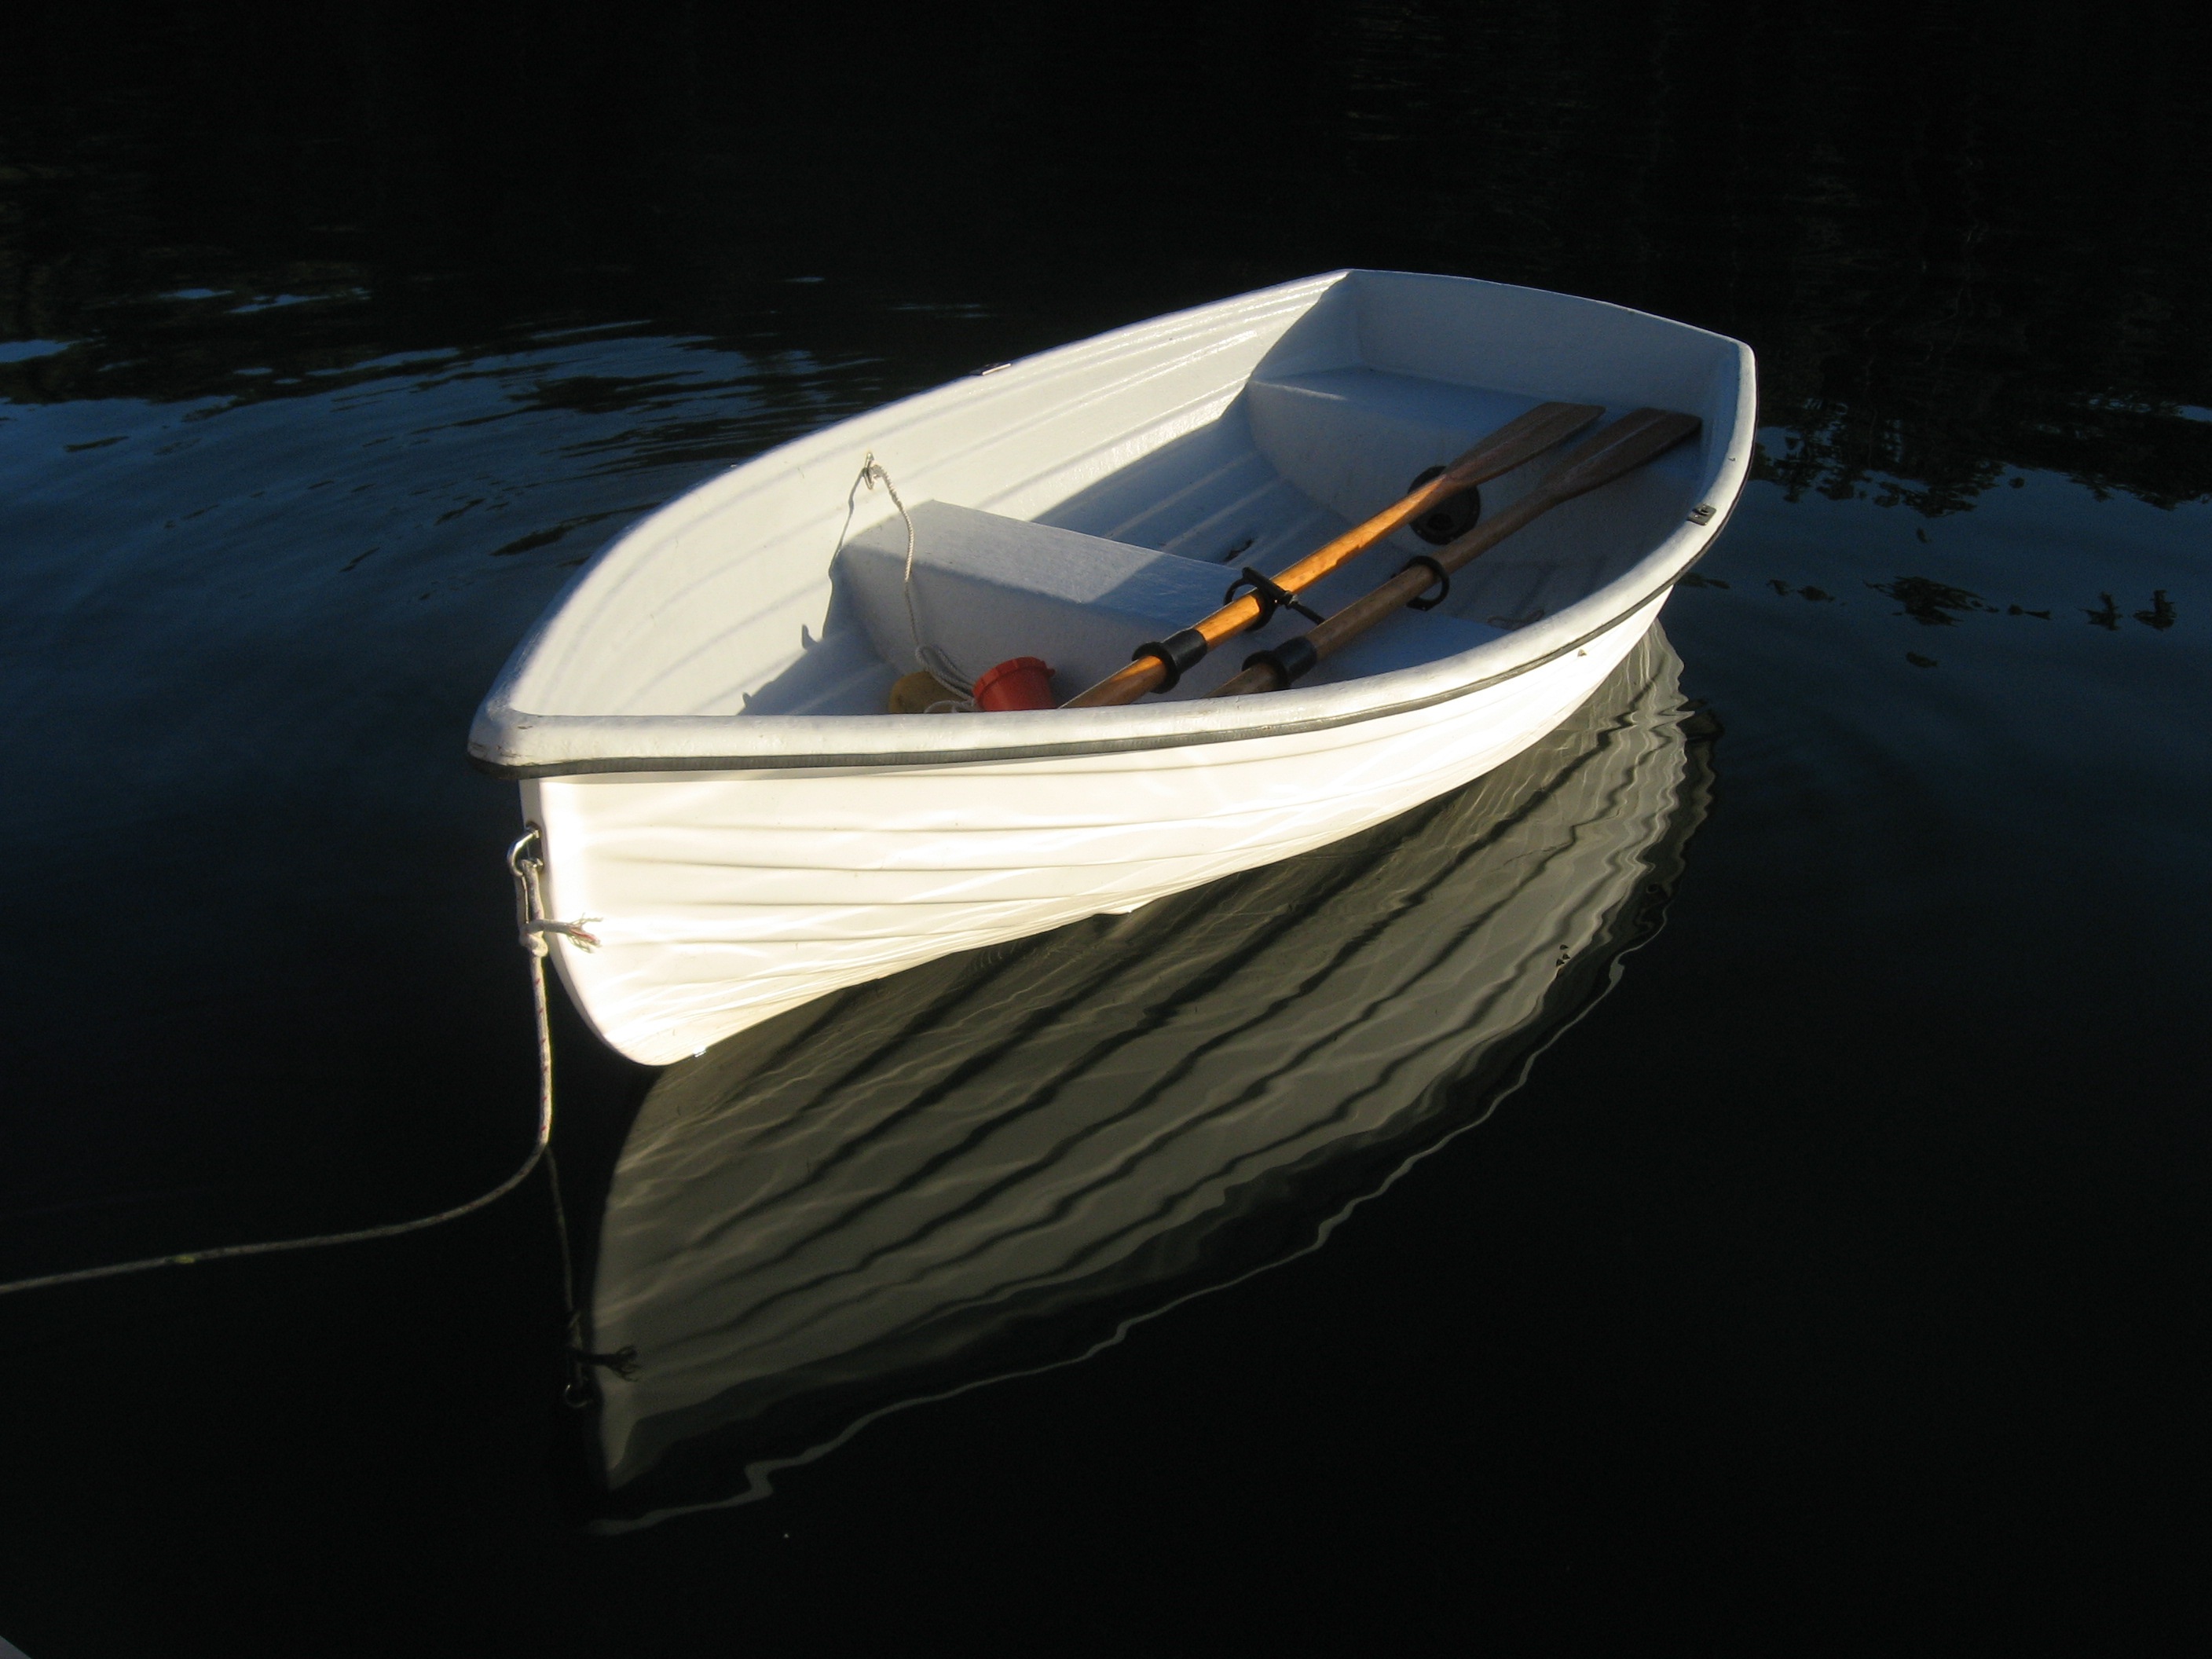
sea, water, nature, wing, boat, rowboat, reflection, vessel, vehicle, sailboat, watercraft, ecosystem, dinghy, skiff, watercraft rowing